Cod Hole

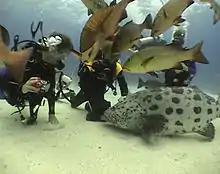
Divers feeding potato cod at Cod Hole.

The potato cod at the site can weigh 6–30 kg, having been fed by divers for the last 20 years [when?] since underwater photographers Ron and Valerie Taylor publicised the site. Their numbers have declined as the site has become more popular, with the average number of potato cod seen per dive almost halving between 1992 and 1998.